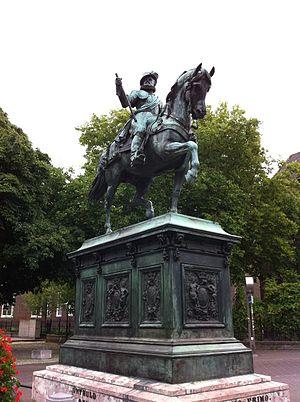
Statue équestre devant le Palais de Noordeinde, à La Haye
Guillaume de Nassau, prince d'Orange, comte de Nassau, dit également Guillaume le Taciturne est né le 24 avril 1533 à Dillenburg et mort au Prinsenhof de Delft le 10 juillet 1584, assassiné par Balthazar Gérard. Sa dépouille repose dans la Nieuwe Kerk de Delft. Il fut prince d'Orange, comte de Nassau à partir de 1544, puis de Katzenelbogen, de Vianden, burgrave d'Anvers, stathouder de Hollande, de Voorne, de Zélande, de Frise occidentale et d'Utrecht à partir de 1559, gouvernant un territoire partagé actuellement entre la Belgique et les Pays-Bas.